Harry Vardon

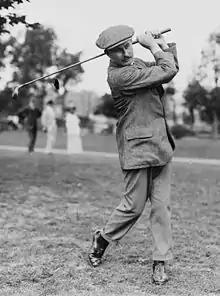
Vardon, circa 1908–1914

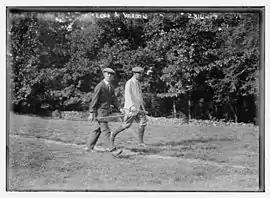
Fred McLeod and Vardon at the 1913 U.S. Open

Henry William Vardon (9 May 1870 – 20 March 1937) was a professional golfer from Jersey. He was a member of the Great Triumvirate with John Henry Taylor and James Braid. Vardon won The Open Championship a record six times, and also won the 1900 U.S. Open. Known as "the Stylist," Vardon's success, as well as his contributions to technique and the sport's fashion, made him golf's first international star and significantly elevated the prestige of the professional golfer. With his total of seven, Vardon holds the most major championships of any golfer from the British Isles.